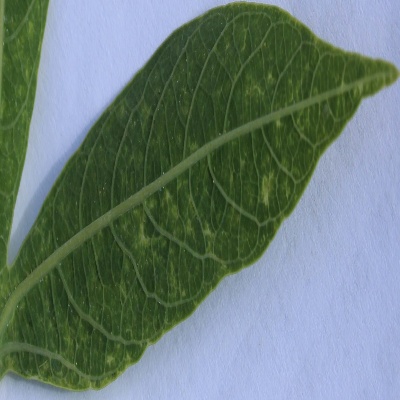
Crop: Cassava
Condition: mosaic